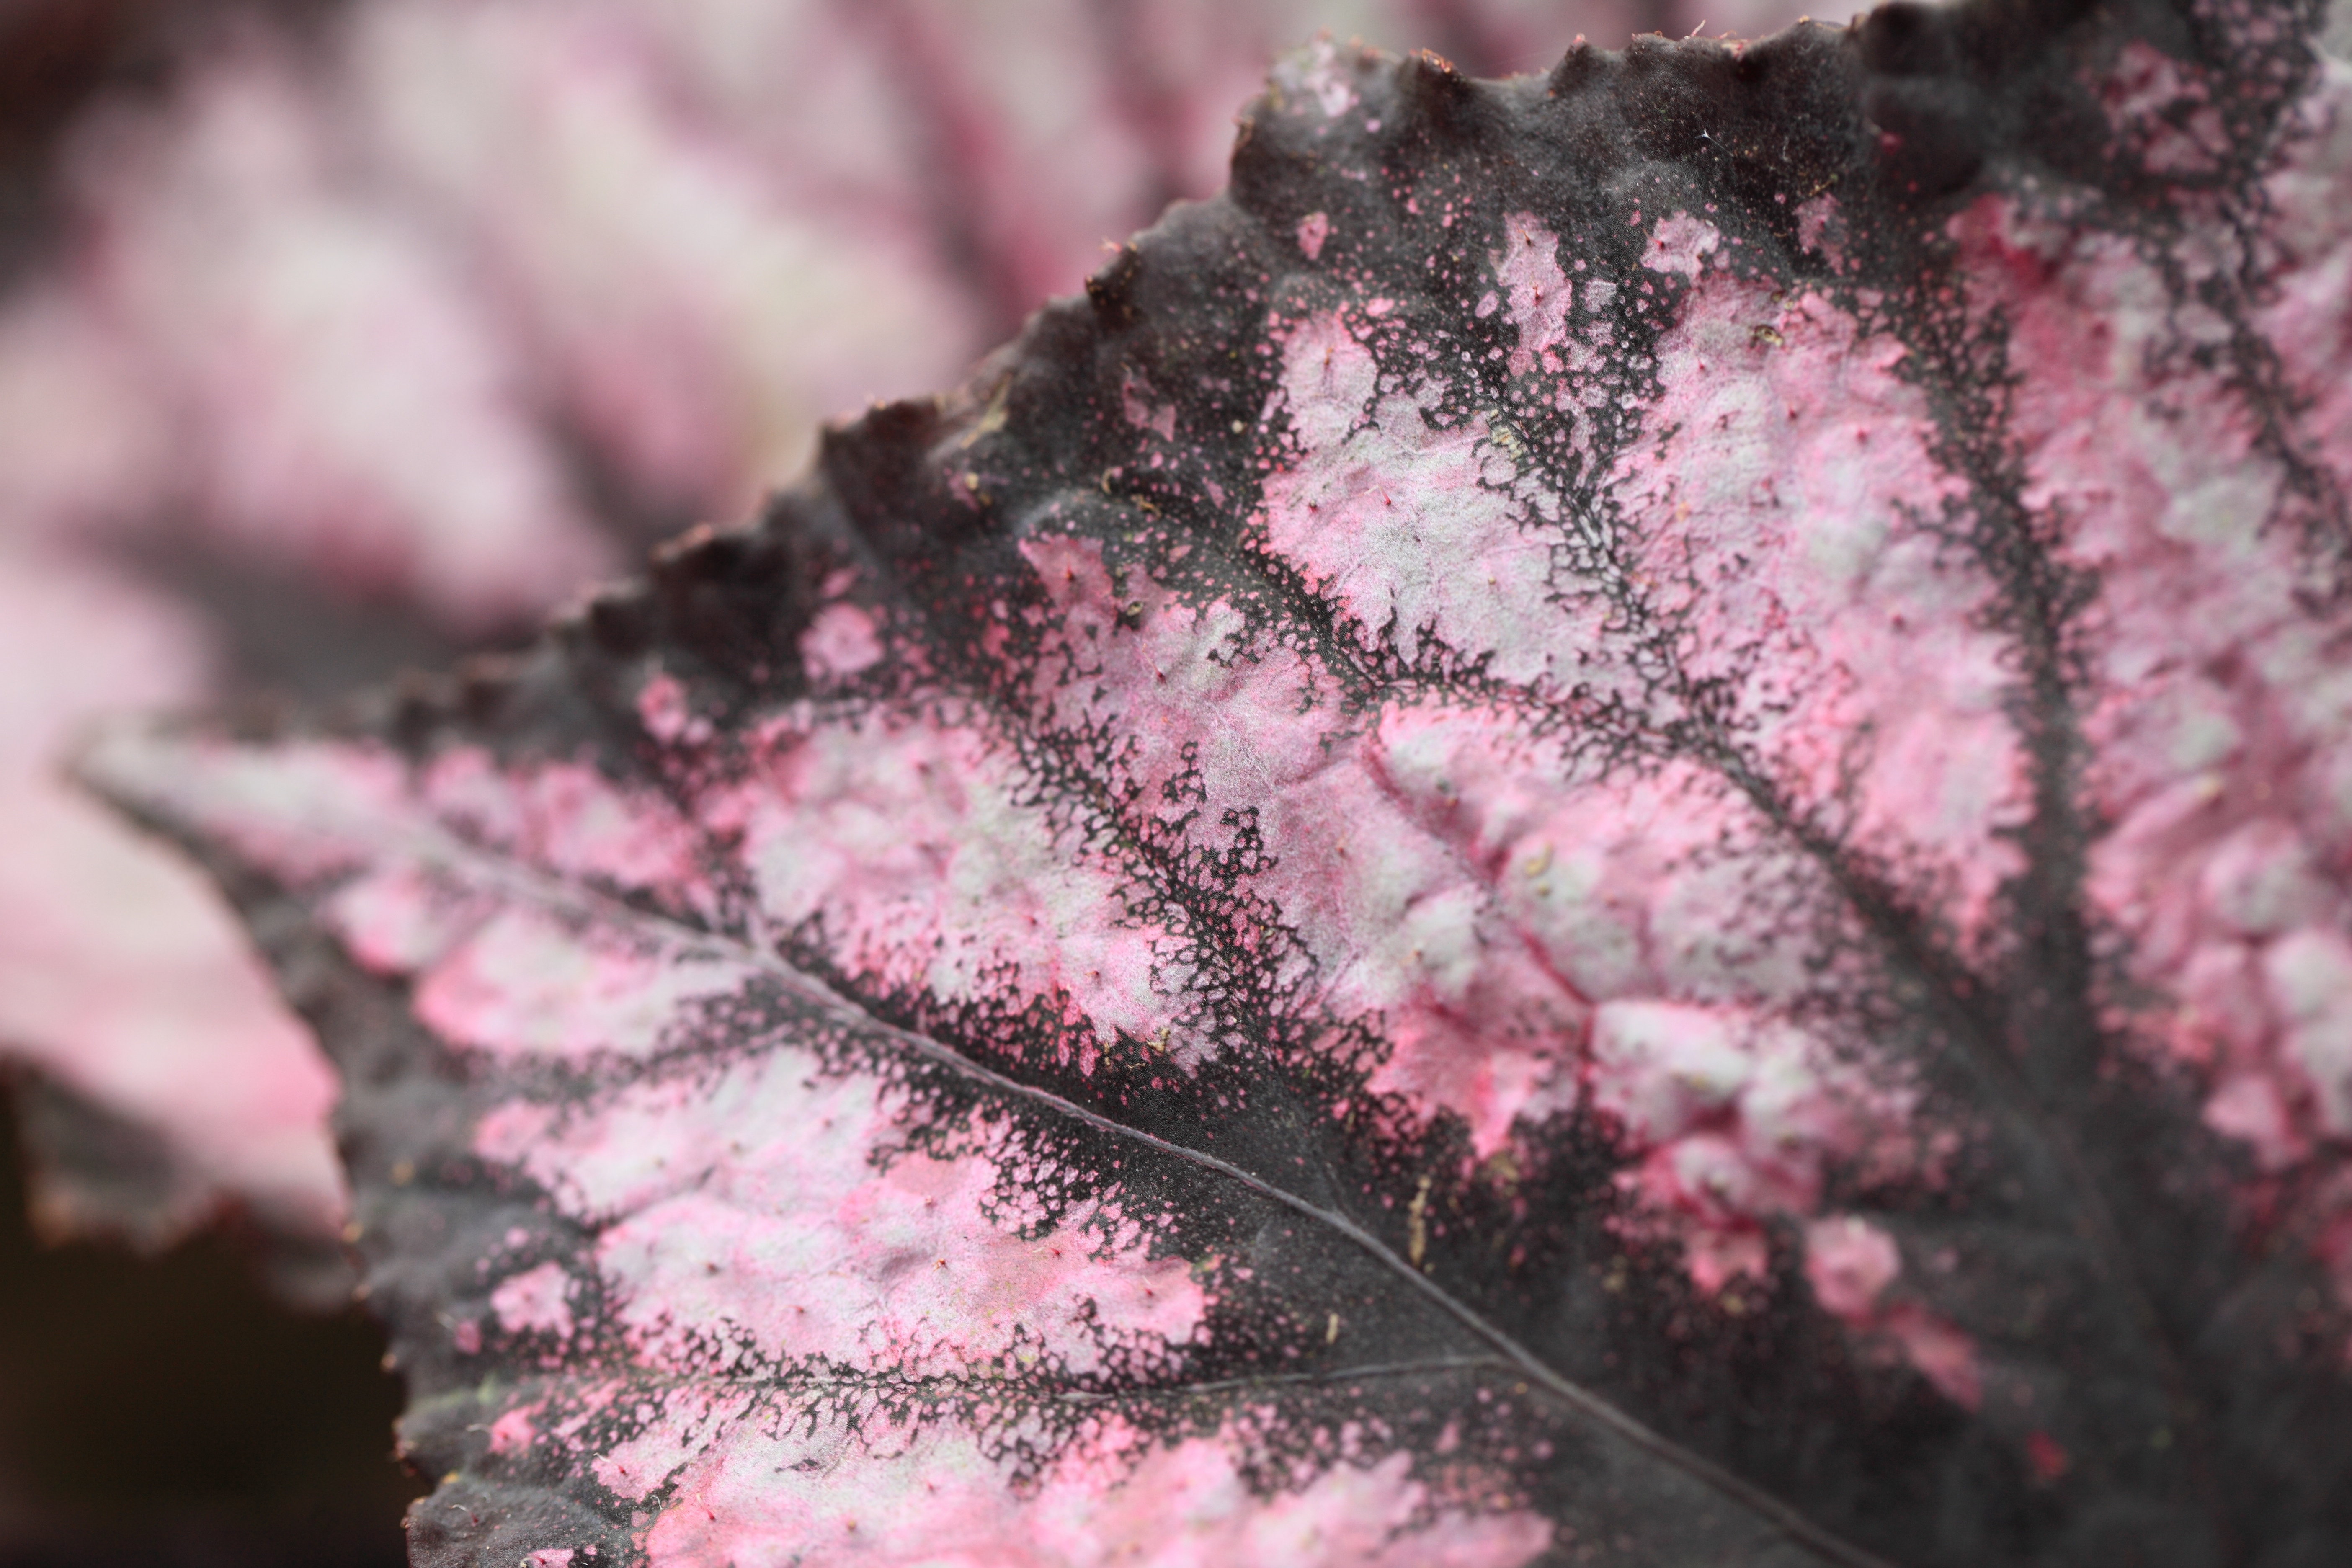
tree, branch, blossom, plant, leaf, flower, petal, frost, green, high, produce, flora, cherry blossom, close up, shrub, 5d, hires, rex, markii, hi, res, resolution, begonia, macro photography, flowering plant, plant stem